Bayahíbe

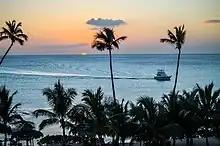
Sunset in Bayahíbe beach

Bayahíbe Beach, a public beach, is located less than a mile from the town center, and Dominicus Beach is in about three miles' distance. Bayahíbe serves as an embarkation point for boat trips to Saona Island, a thinly inhabited island with extensive beaches located in a national park. Numerous large resorts are located in the vicinity of Bayahíbe. The town has an Albergo Diffuso named Bayahibe Village, founded by Fabrizio Annunzi.